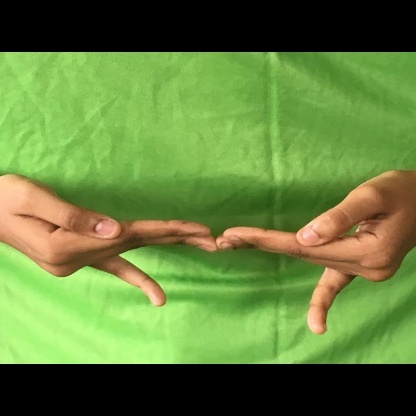
Mudra: Khatva